South African Class MF 2-6-6-2

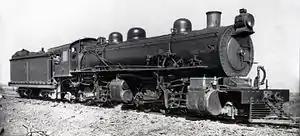
SAR no. 1620, ex CSAR no. 1016, c. 1920

The South African Railways Class MF 2-6-6-2 of 1911 was a steam locomotive from the pre-Union era in Transvaal.